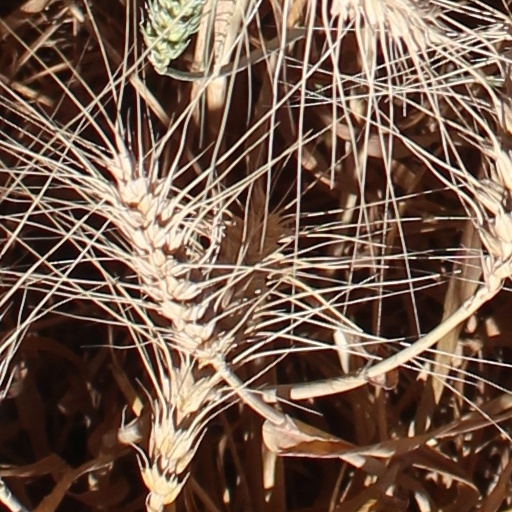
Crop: wheat